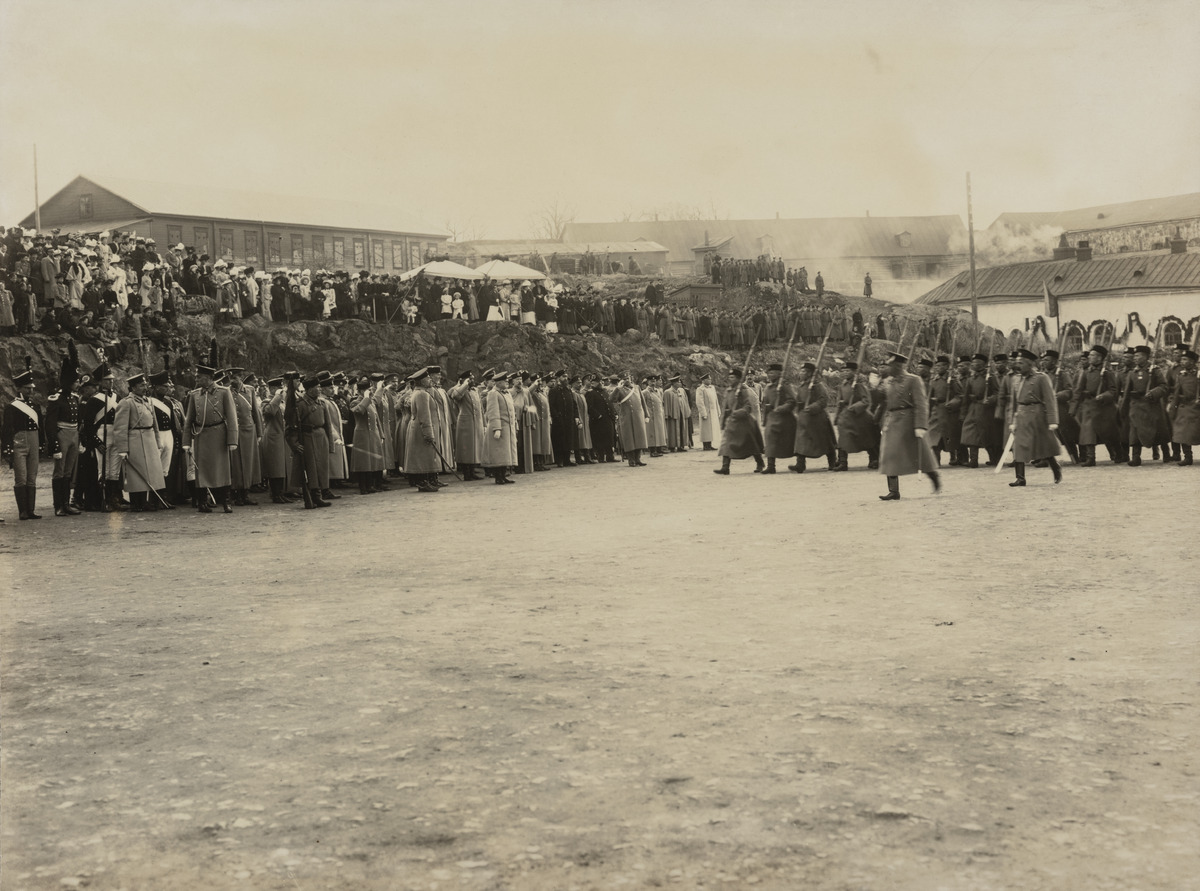
Viaporin venäläisen varuskunnan 100-vuotisjuhla huhtikuussa 1908, juhlaparaati
Susisaaren varuskunta-aukiolla
sisällön kuvaus: Viaporin venäläisen varuskunnan 100-vuotisjuhla huhtikuussa 1908, juhlaparaati

Susisaaren varuskunta-aukiolla. mustavalkoinen
Ajankohta: kuvausaika 1908
Paikka: Suomi, Uusimaa, Helsinki, Suomenlinna Helsinki
Aiheet: varuskunnat, linnoitukset, sotilaat, juhlamenot, juhlapaikat, paraatit, aukiot, yleisö